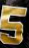
Number: 5